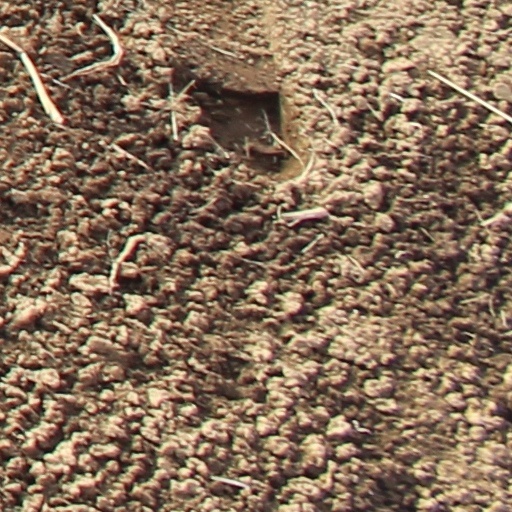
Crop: wheat